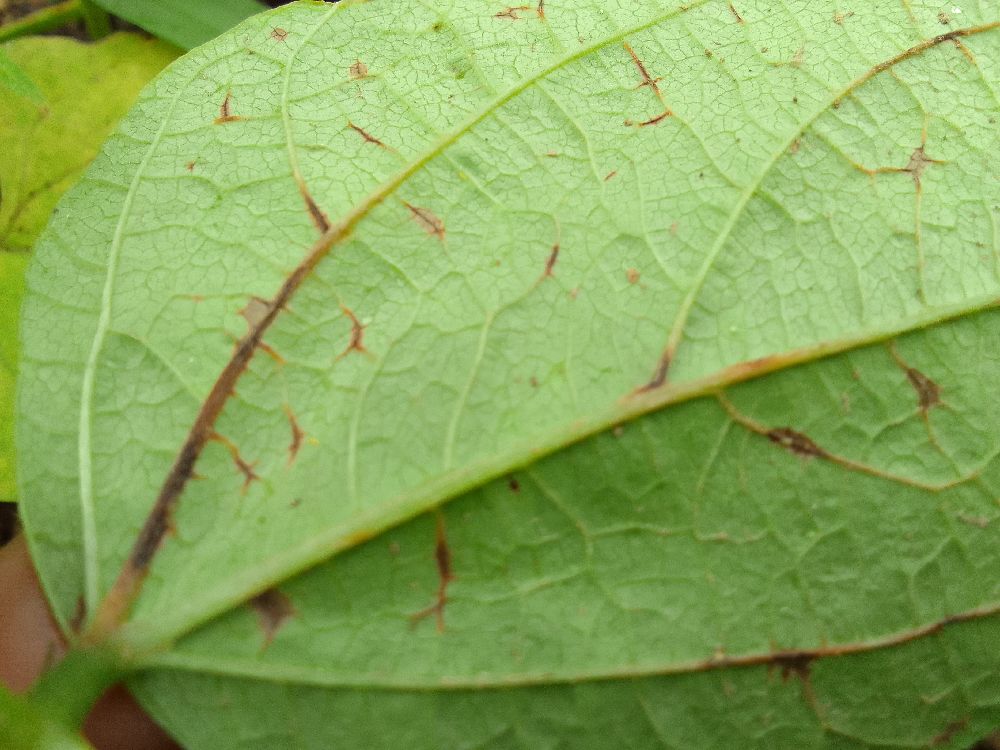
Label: anthracnose